Shqiprim Binakaj

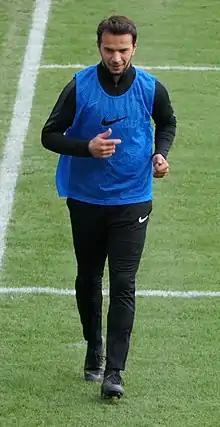
Binakaj in 2018

Shqiprim Binakaj (born 26 April 1989) is a Kosovan former professional footballer who played as a midfielder for TSG Backnang and Sonnenhof Großaspach.